R Cygni

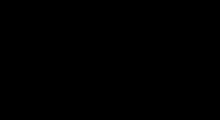
R Cygni light curve, showing the period-doubling

R Cygni is a variable star of the Mira type in the constellation Cygnus, less than 4' from θ Cygni. This is a red giant star on the asymptotic giant branch located around 2,200 light years away. It is an S-type star ranging between spectral types S2.5,9e to S6,9e(Tc).